Thermal ecology

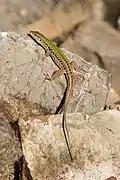

Because the main source of heat for ectotherms comes from their environment, thermal requirements change from species to species depending on geographical location. Due to some species having a static preferred body temperature through generations, they are shown to exhibit behavioral adjustments in situations of drastic environment change with adjustments in physiology as a last resort. In addition, ectotherms, similarly to endotherms, are generally larger in size when living in colder climates, following the temperature-size rule.